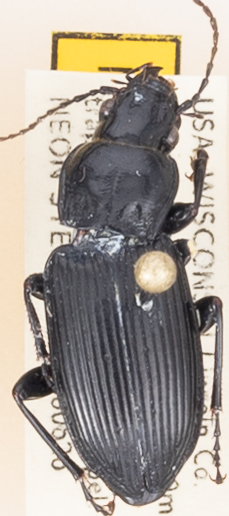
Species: Pterostichus melanarius melanarius
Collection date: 2018-06-26
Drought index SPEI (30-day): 1.274
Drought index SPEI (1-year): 0.09
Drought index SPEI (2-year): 2.09